Theatre of the Oppressed

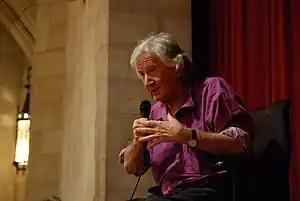
Augusto Boal presenting a workshop on the "Theatre of the Oppressed" in New York City. Riverside Church, May 13, 2008.

Thus, Boal's current manifestation of Forum theatre is as follows: the actors (either professional actors or non professionals drawn from oppressed communities) perform a play with a scripted core, in which an oppression relevant to the audience is played out. After reaching the scripted conclusion, in which the oppressed character(s) fail to overturn their oppression, the actors begin the production again, although often in a condensed form. At any point during this "second" performance, any spect-actor may call out "stop!" and take the place of the actor portraying the "oppressed" individual (this actor stays on stage but to the side, giving suggestions to the spect-actor who has replaced him/her).